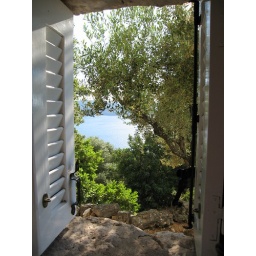
View out of bedroom window over to Kephalonia.